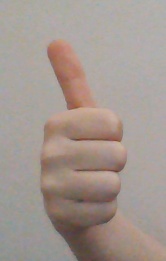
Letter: aleff